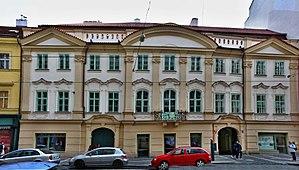
Le palais Harrach, également connu sous le nom de maison Goldberg ou de palais U Zelene Iouky, est un édifice baroque construit situé rue Jindřišská dans la Nouvelle Ville de Prague. Il est protégé en tant que monument culturel de la République tchèque.